History of plug-in hybrids

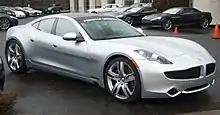
Retail deliveries of the Fisker Karma began in November 2011.

Fisker Automotive initially scheduled sales of its Karma PHEV by the fourth quarter of 2009 in the U.S., and starting in 2010 in Europe. After rescheduling the Fisker Karma market launch to September 2010, and missing its target to build 70 to 100 test cars in 2010, production began in July 2011. The Valmet plant in Finland began production with five cars a week. By December 2011 the production rate was 25 units a day. The first deliveries of the Fisker Karma, with an all-electric range of , took place in the U.S. in July 2011. Karma deliveries to retail customers began in November 2011.